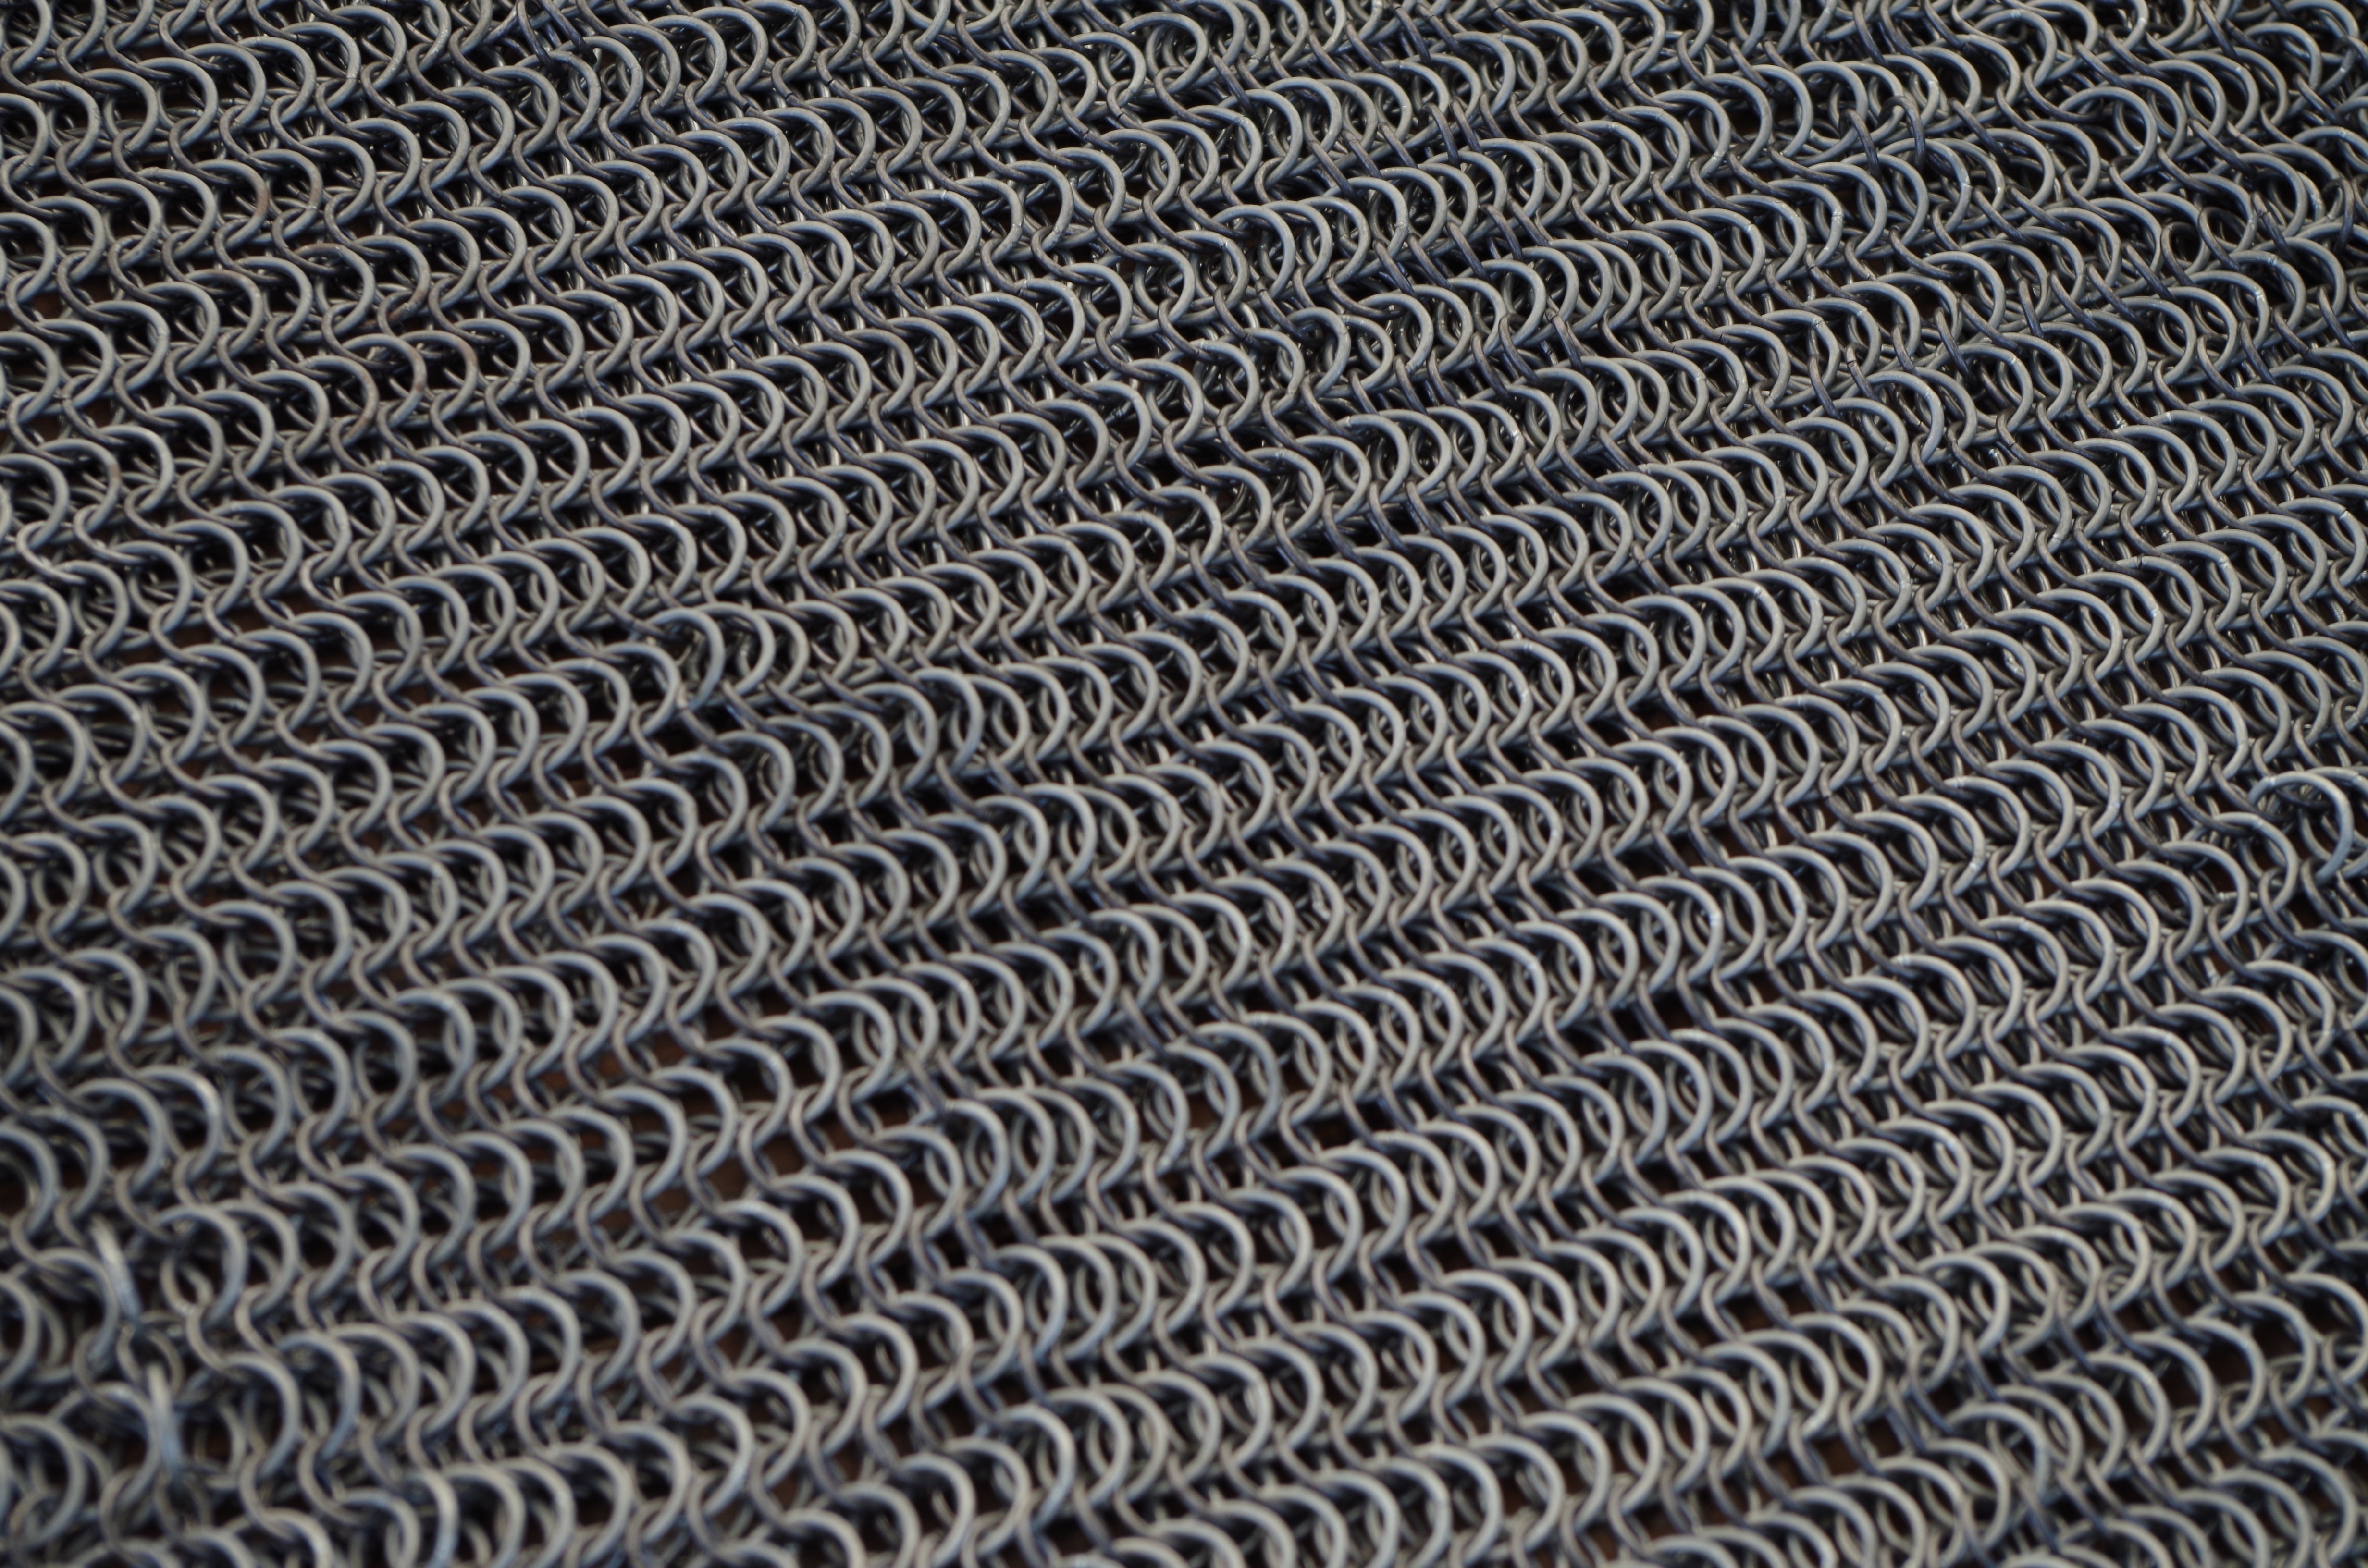
sand, floor, cobblestone, asphalt, line, soil, agriculture, material, tire, knight, armor, flooring, road surface, outdoor structure, in the ancient